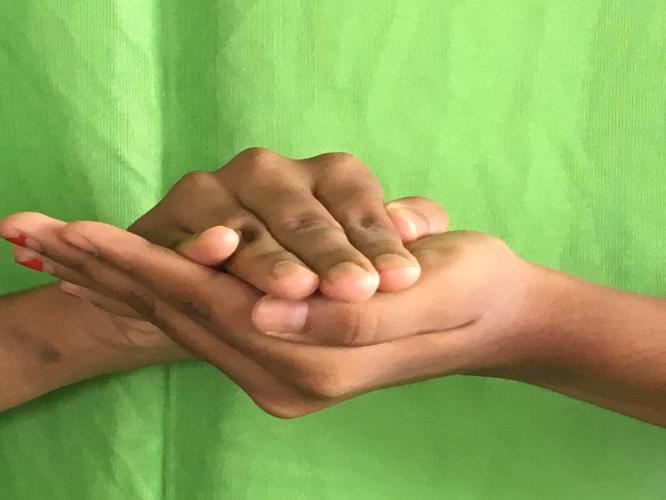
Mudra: Samputa
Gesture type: double_hand